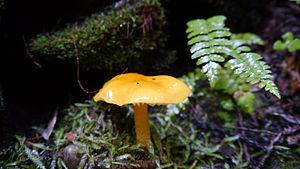
Le parc national de Redwood est un parc national situé aux États-Unis, sur la côte nord de la Californie, entre les localités d'Eureka et de Crescent City. Son nom provient du séquoia à feuilles d'if, un arbre pouvant dépasser les 100 mètres de haut et vivre plus de 2 000 ans, appelé en anglais California Redwood.